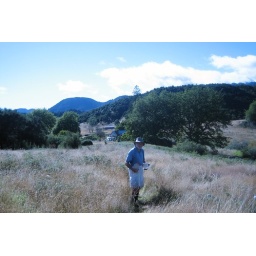
My cousin Bernard on the way back to the farm house, having collected fresh water from the spring on the hill above the house